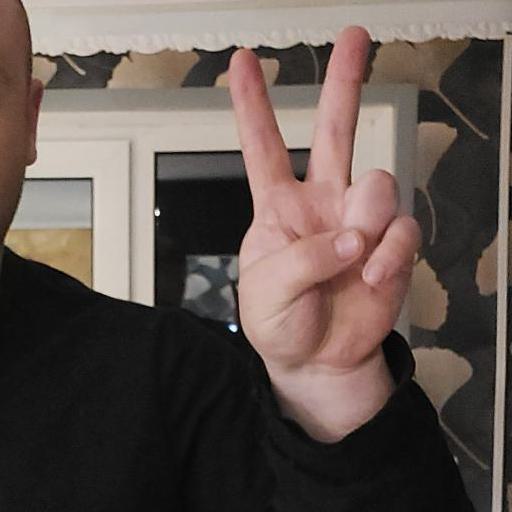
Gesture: peace